Yadgir

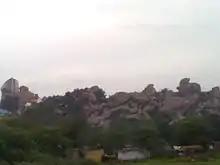
Mylapura Betta (Hill), yadgir

In Yadgir, there are many spiritual places, e.g., Mayllapur Mallayya. The temple of Shree Kshetra Mouneshwara in Tinthani in Surapura Taluka attracts more than 100,000 devotees every year. In Gurmitkal is situated the famous Mata Manikeshwari temple. The sofi sarmast Darga is in the village of Sagar in the Shahapur taluka. The Darga attracts thousands of people in the urus. and Darga Shah Jeewan Shah is located near the Gunj area of Yadgir.